Al St. John

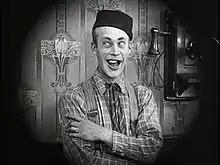
As Fatty's rival "Al Clove" in "Love" (1919)

When Arbuckle formed his own production company, he brought St. John with him and recruited stage star Buster Keaton into his films, creating a formidable roughhouse trio. After Arbuckle was involved in a widely publicized scandal that prevented him from appearing in movies, he pseudonymously directed his nephew Al as a comic leading man in silent and sound films such as "The Iron Mule" (1925) and "Bridge Wives" (1932). Dozens of St. John's early films were screened during the 56-film Arbuckle retrospective at the Museum of Modern Art in New York City in 2006.